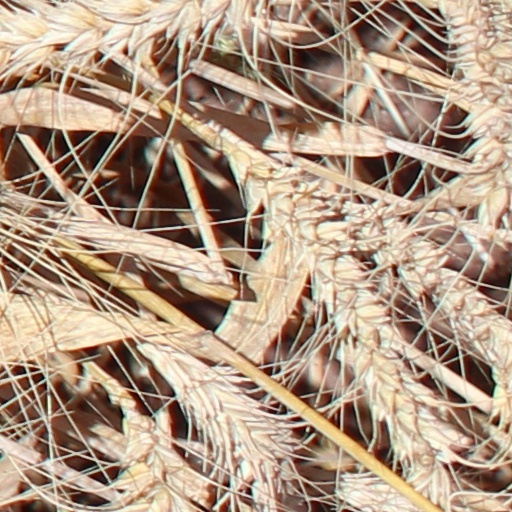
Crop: wheat